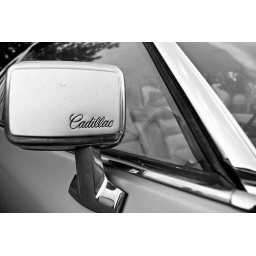
car with mirror - taken in Ballard